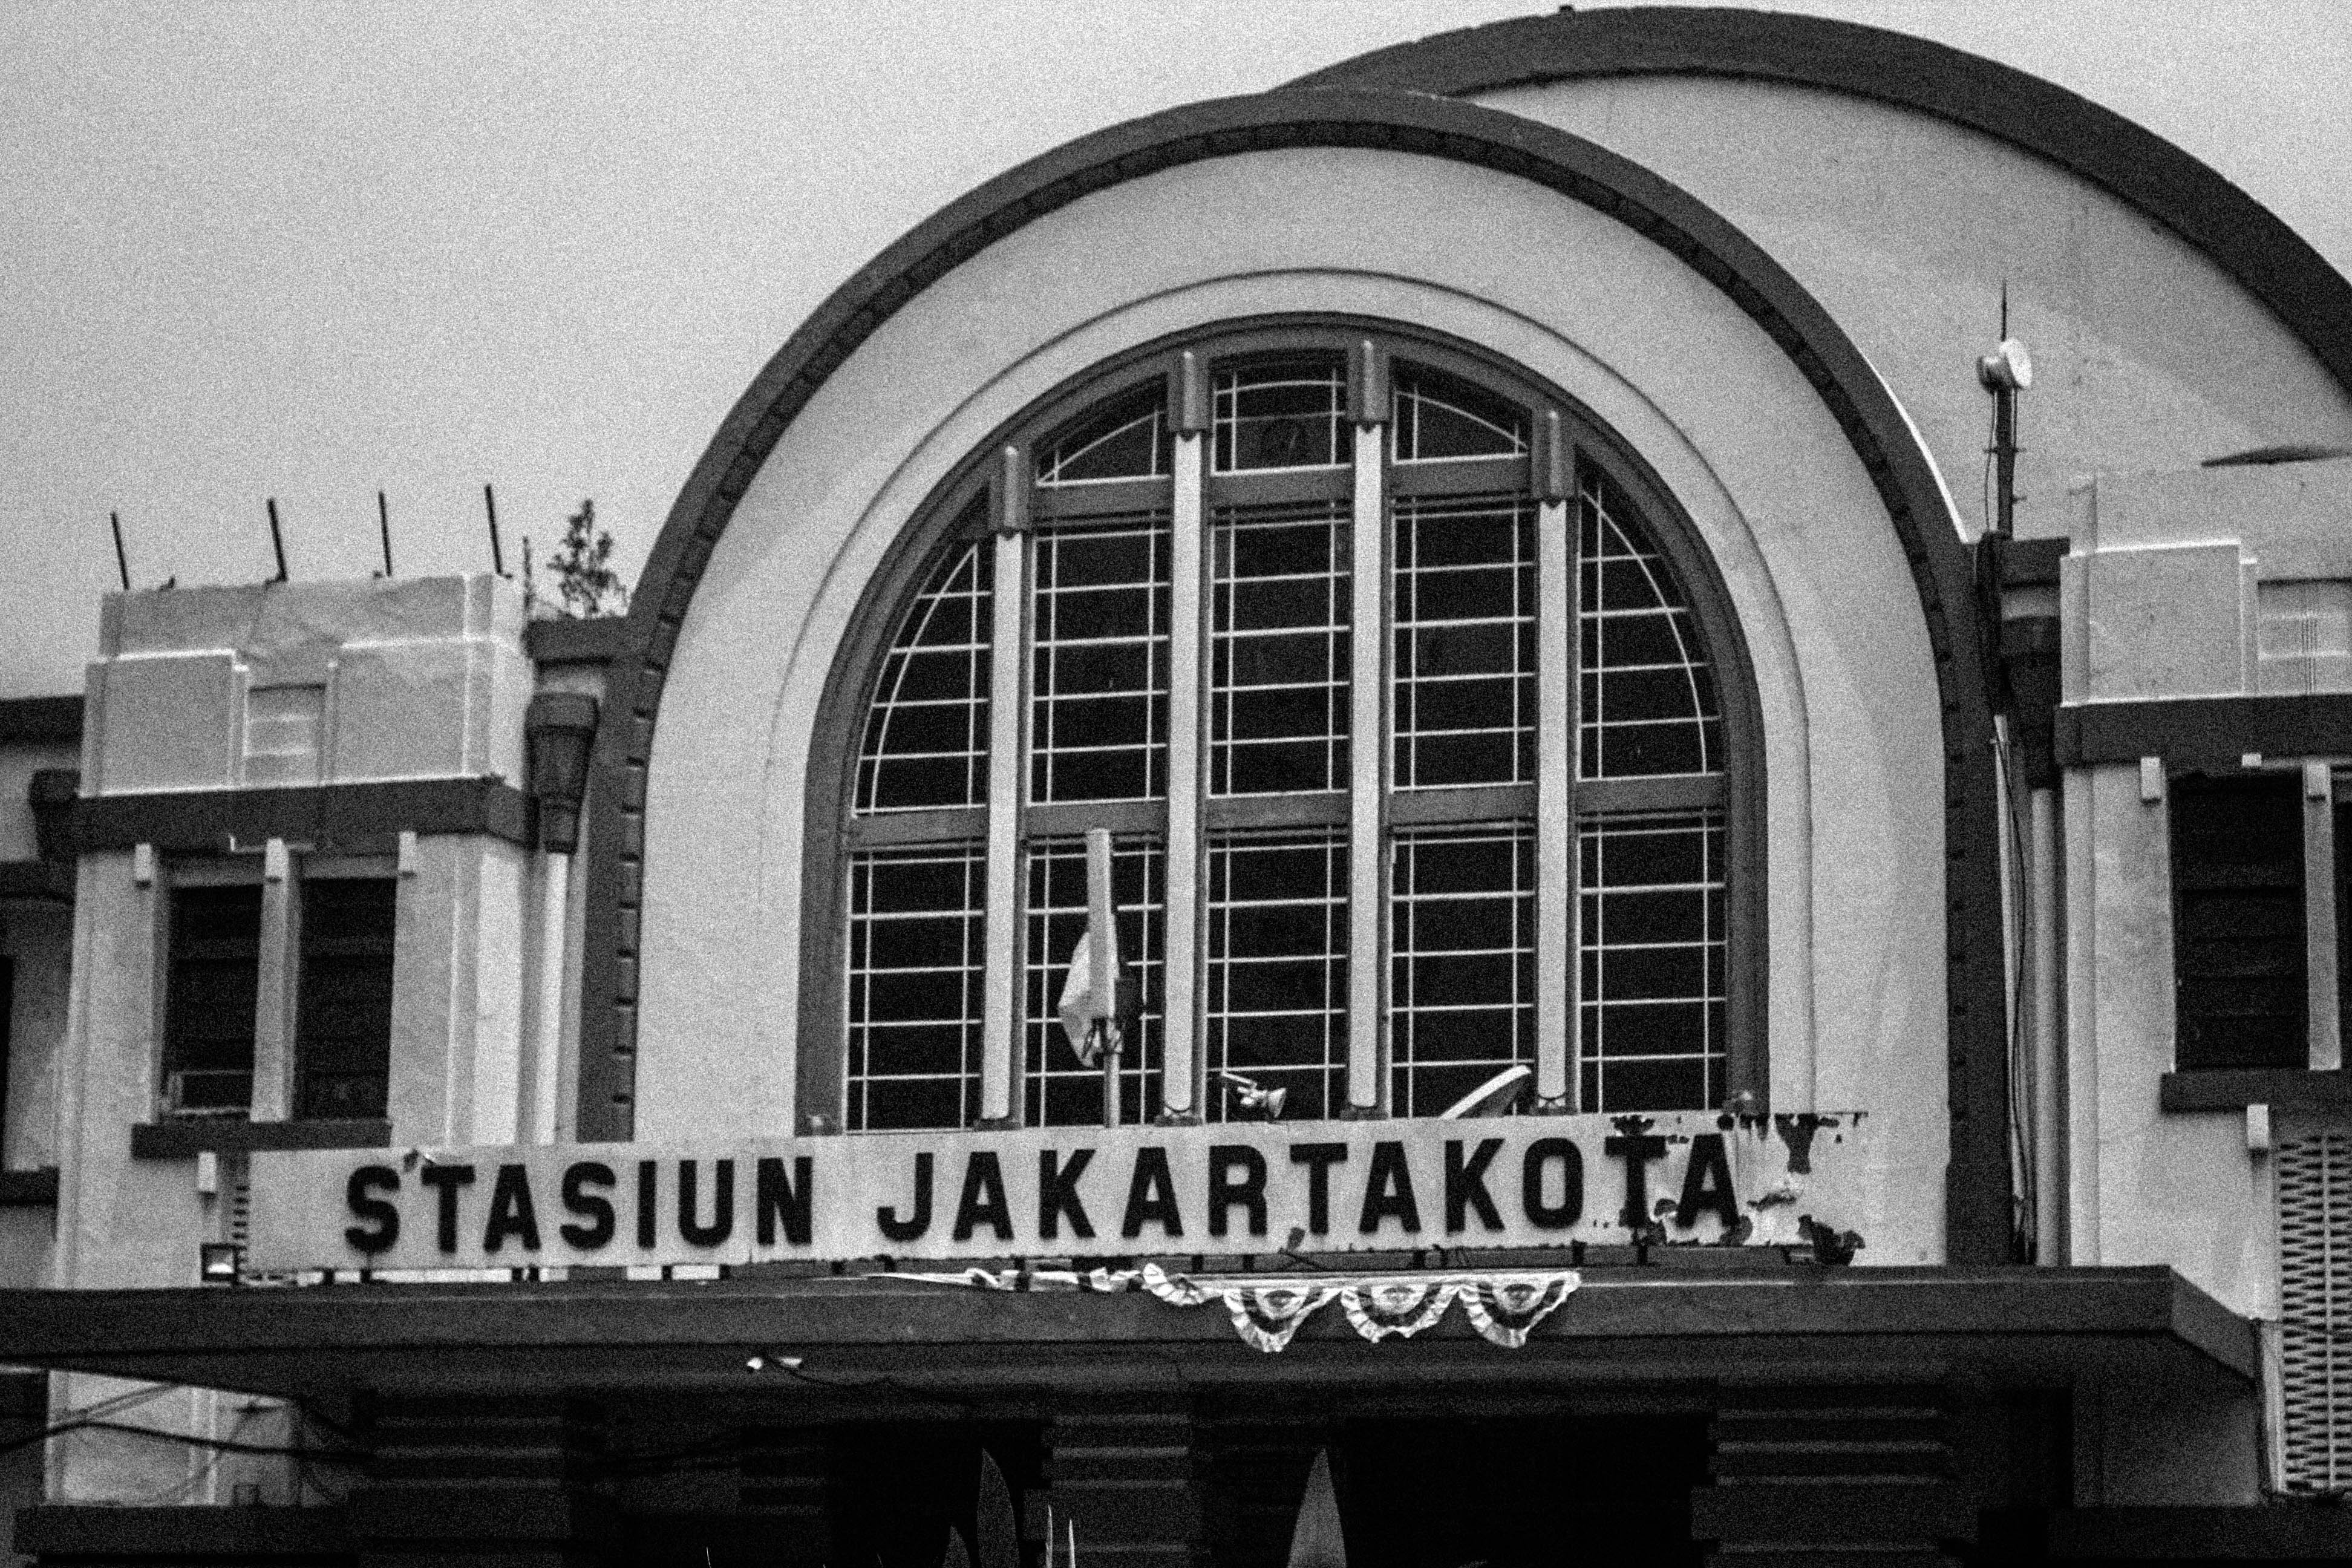
nature, architecture, building, arch, facade, window, house, monochrome, black and white, arcade, city, style